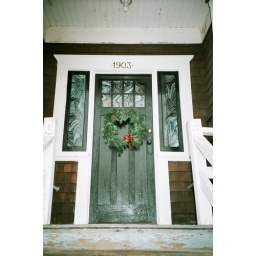
In progress- Painted door and trim. Replaced glass in door and sidelights.